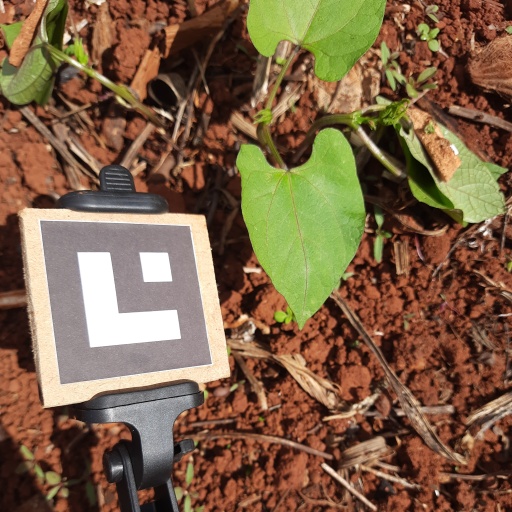
Observations: wavy surface, no eating holes, under sunlight